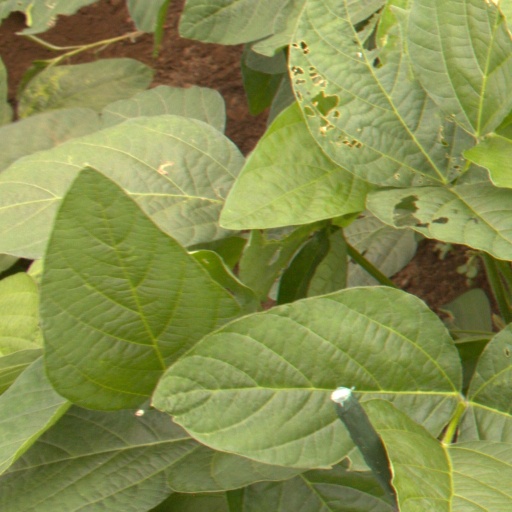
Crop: soybean